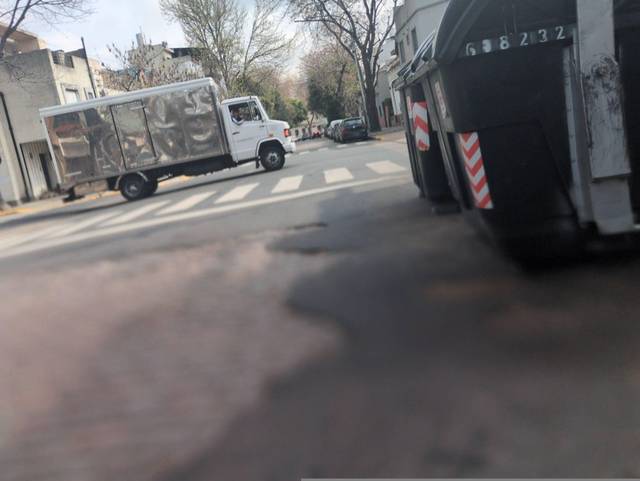
Region: Argentina
Coordinates: -34.615, -58.446